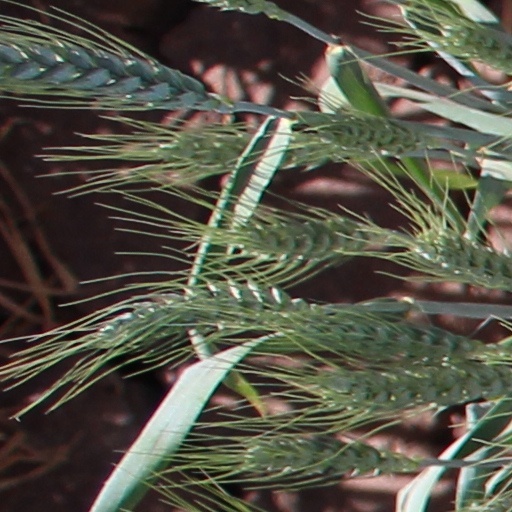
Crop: wheat